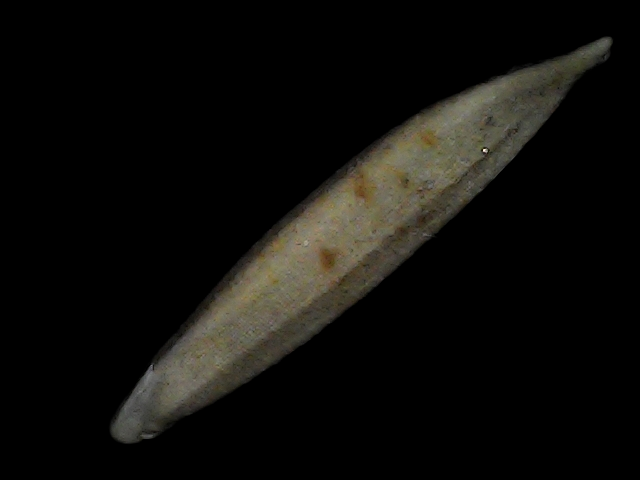
Rice variety: Bd57